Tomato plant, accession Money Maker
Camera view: vertical (180 deg); turntable rotation: 180 degrees
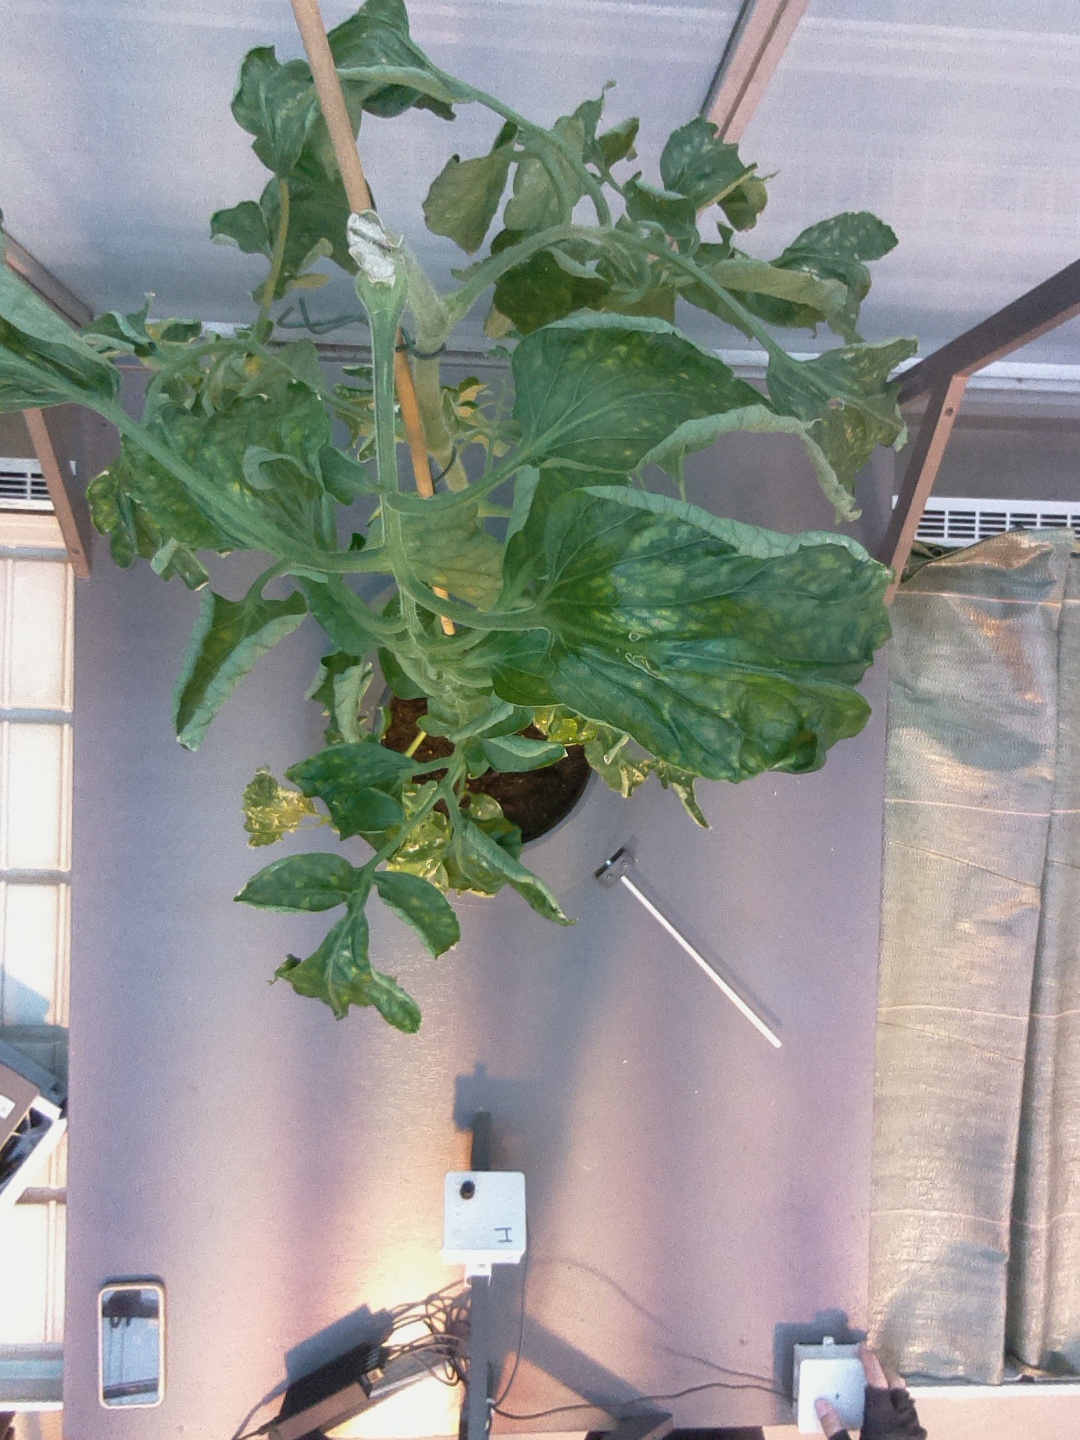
BBCH growth stage 52: 2 inflorescences visible